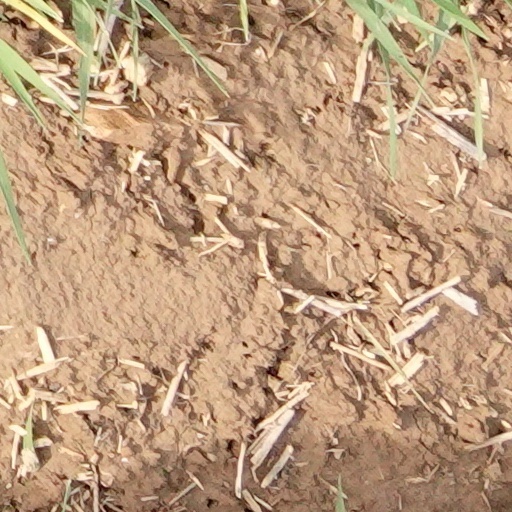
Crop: wheat